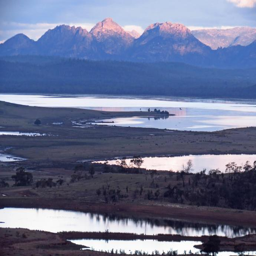
precious wetlands as the sunsets